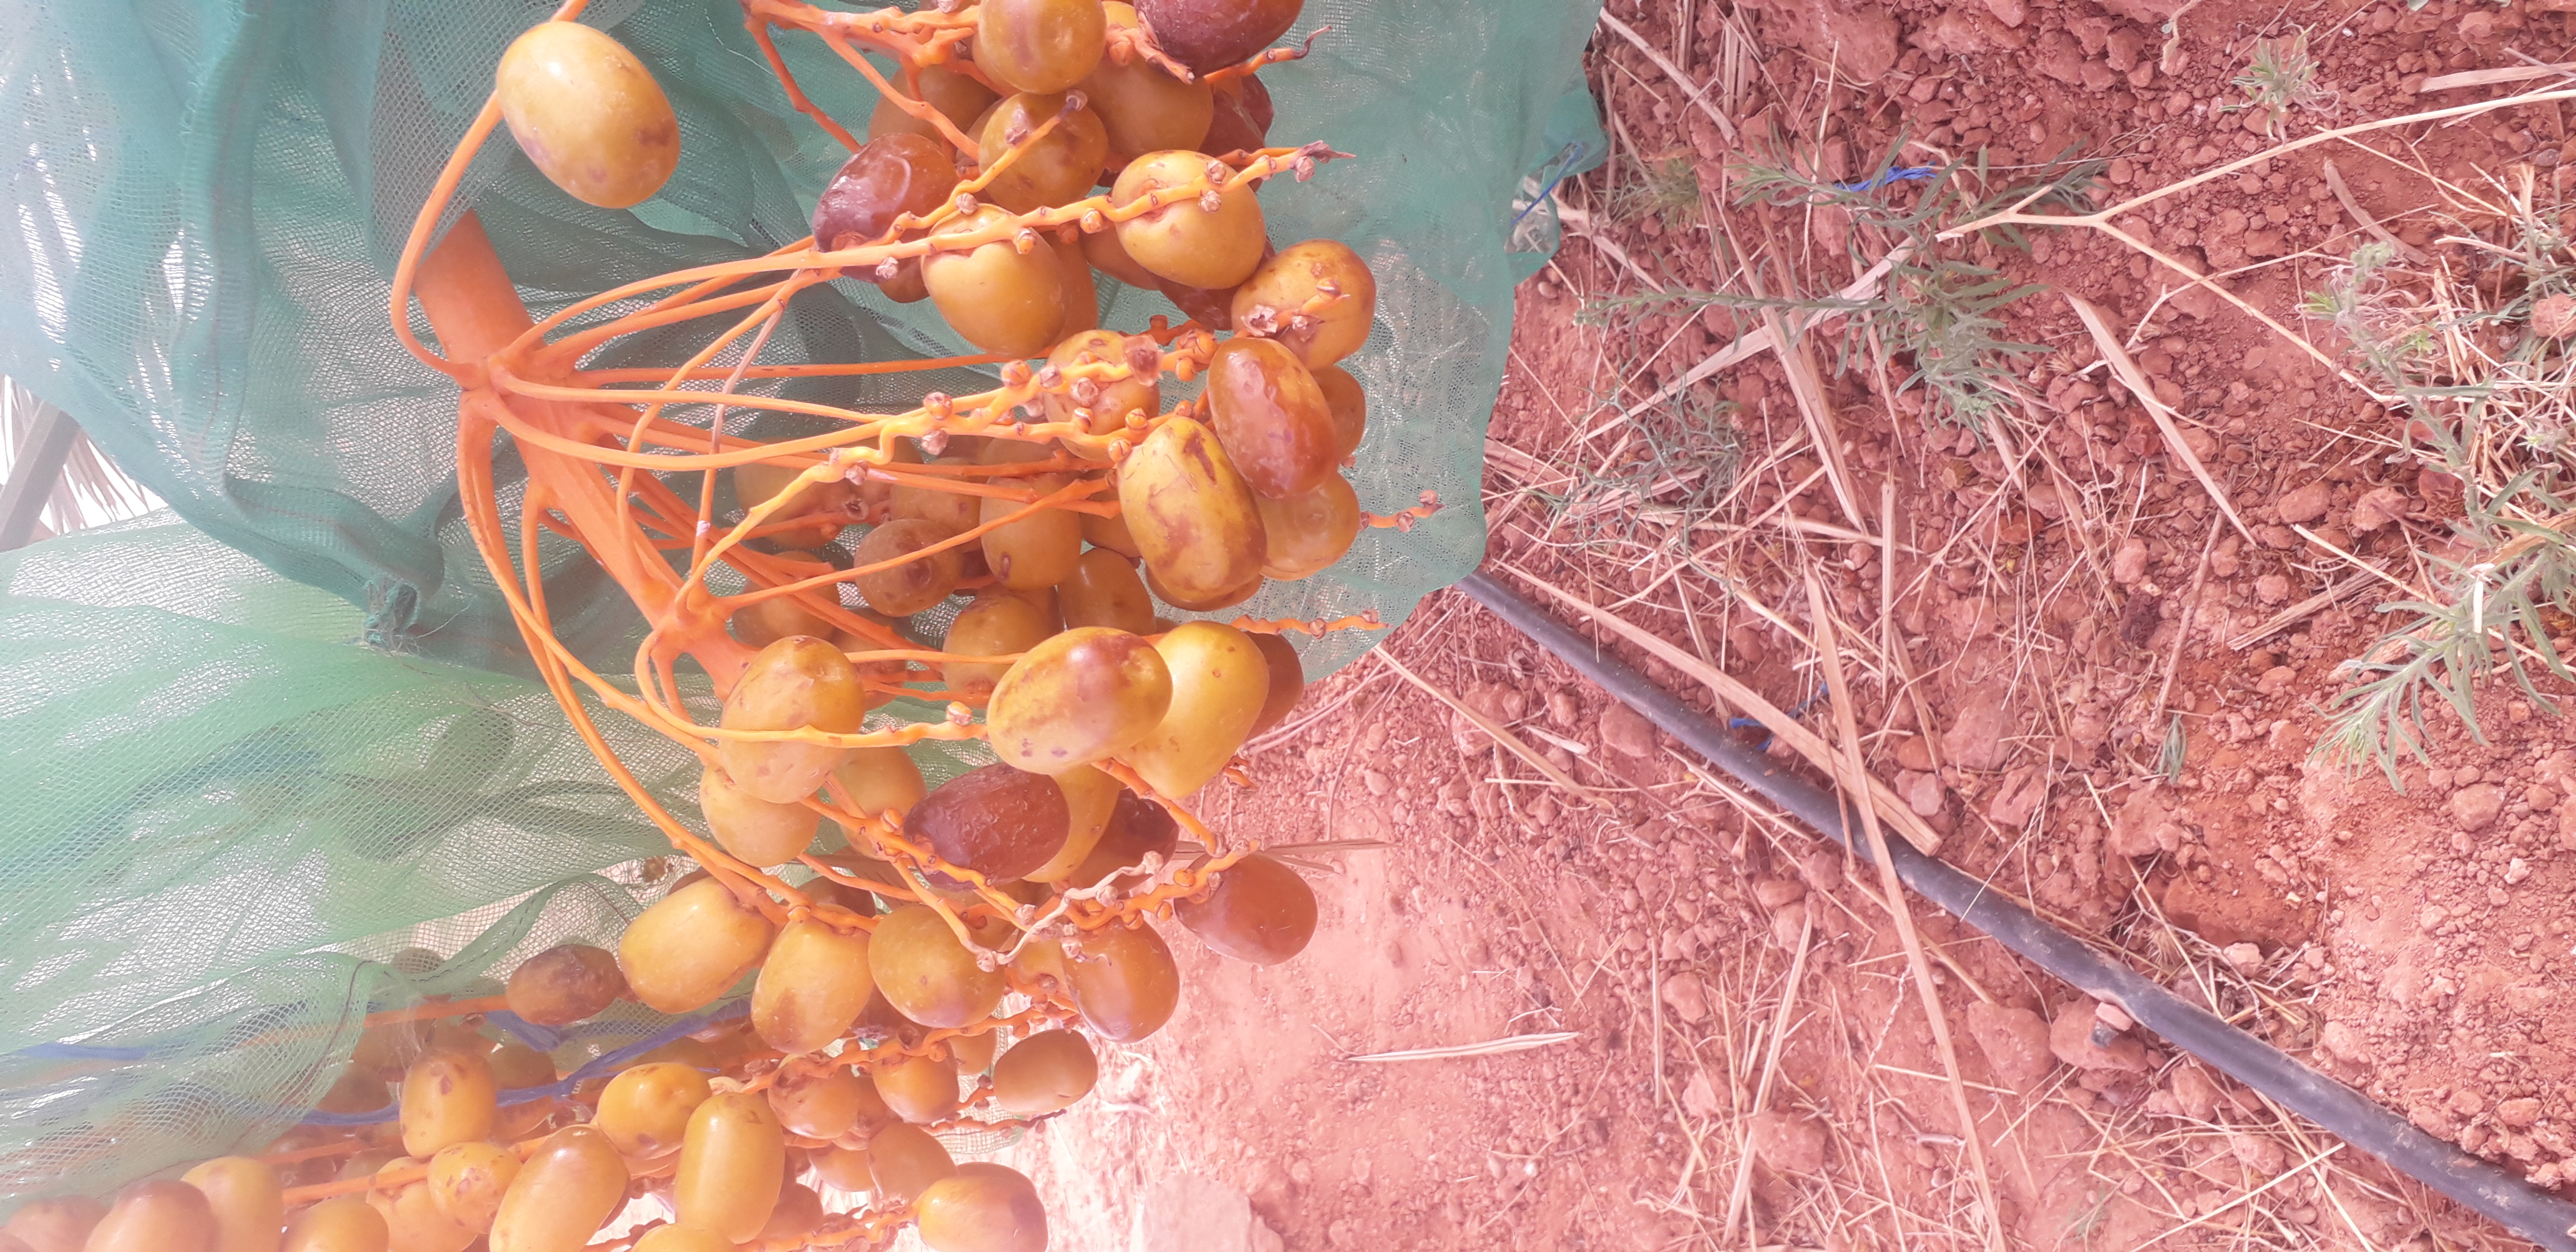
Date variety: Boufagous